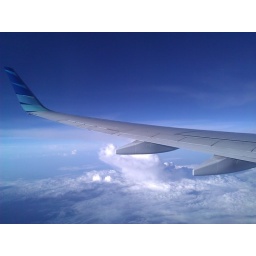
GIA in blue sky